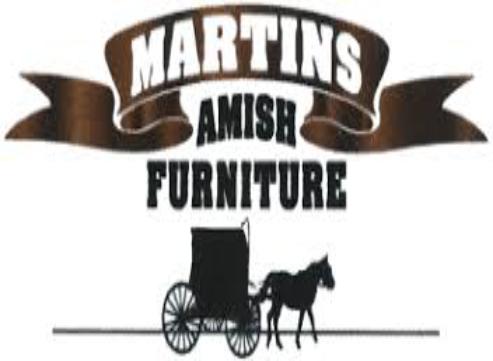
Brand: amish
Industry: Necessities